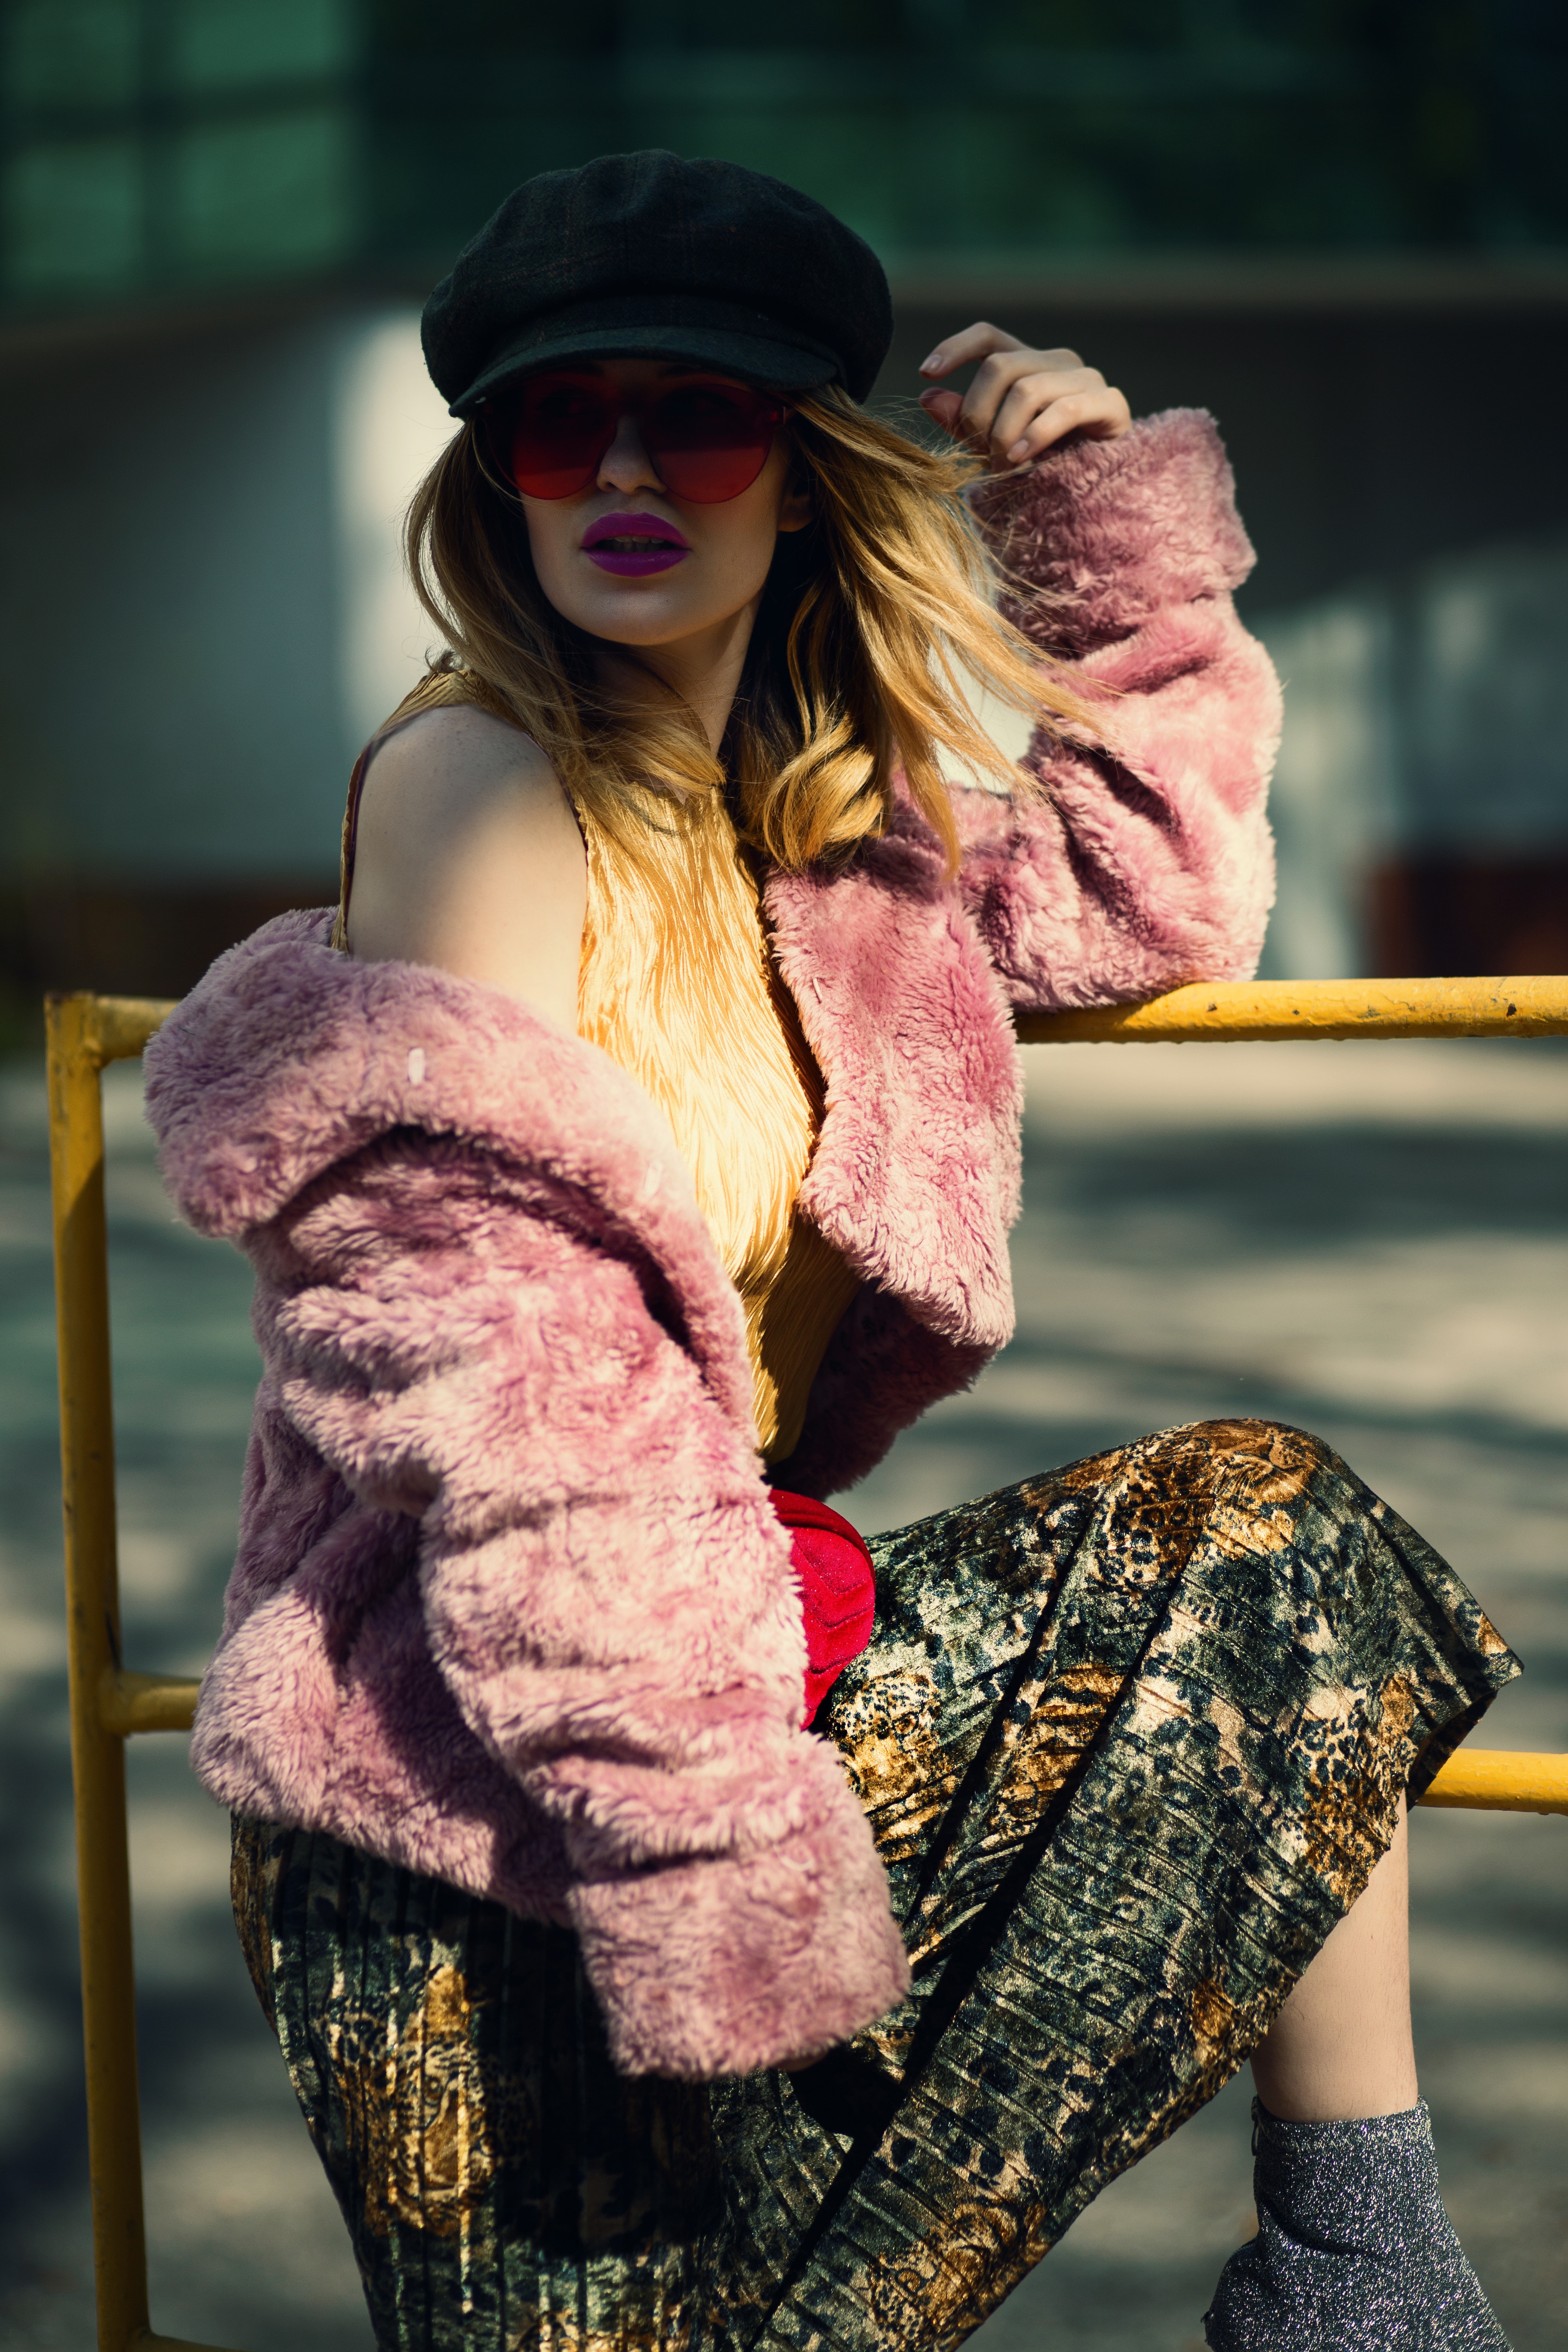
fashion, yellow, pink, street fashion, fur, snapshot, footwear, leg, eyewear, sunglasses, glasses, human body, headgear, sitting, textile, performance, fashion design, hat, fashion accessory, model, magenta, shoe, vision care, style